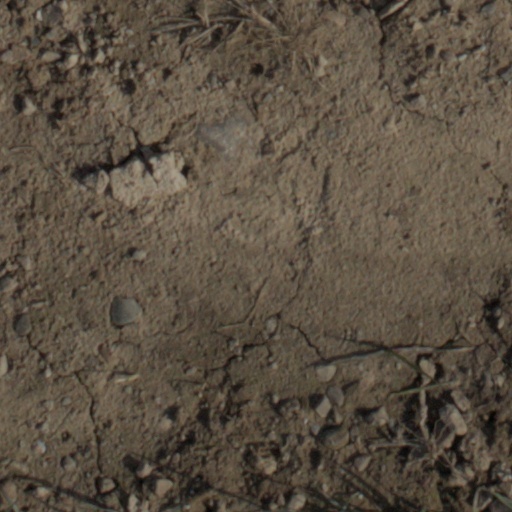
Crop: wheat